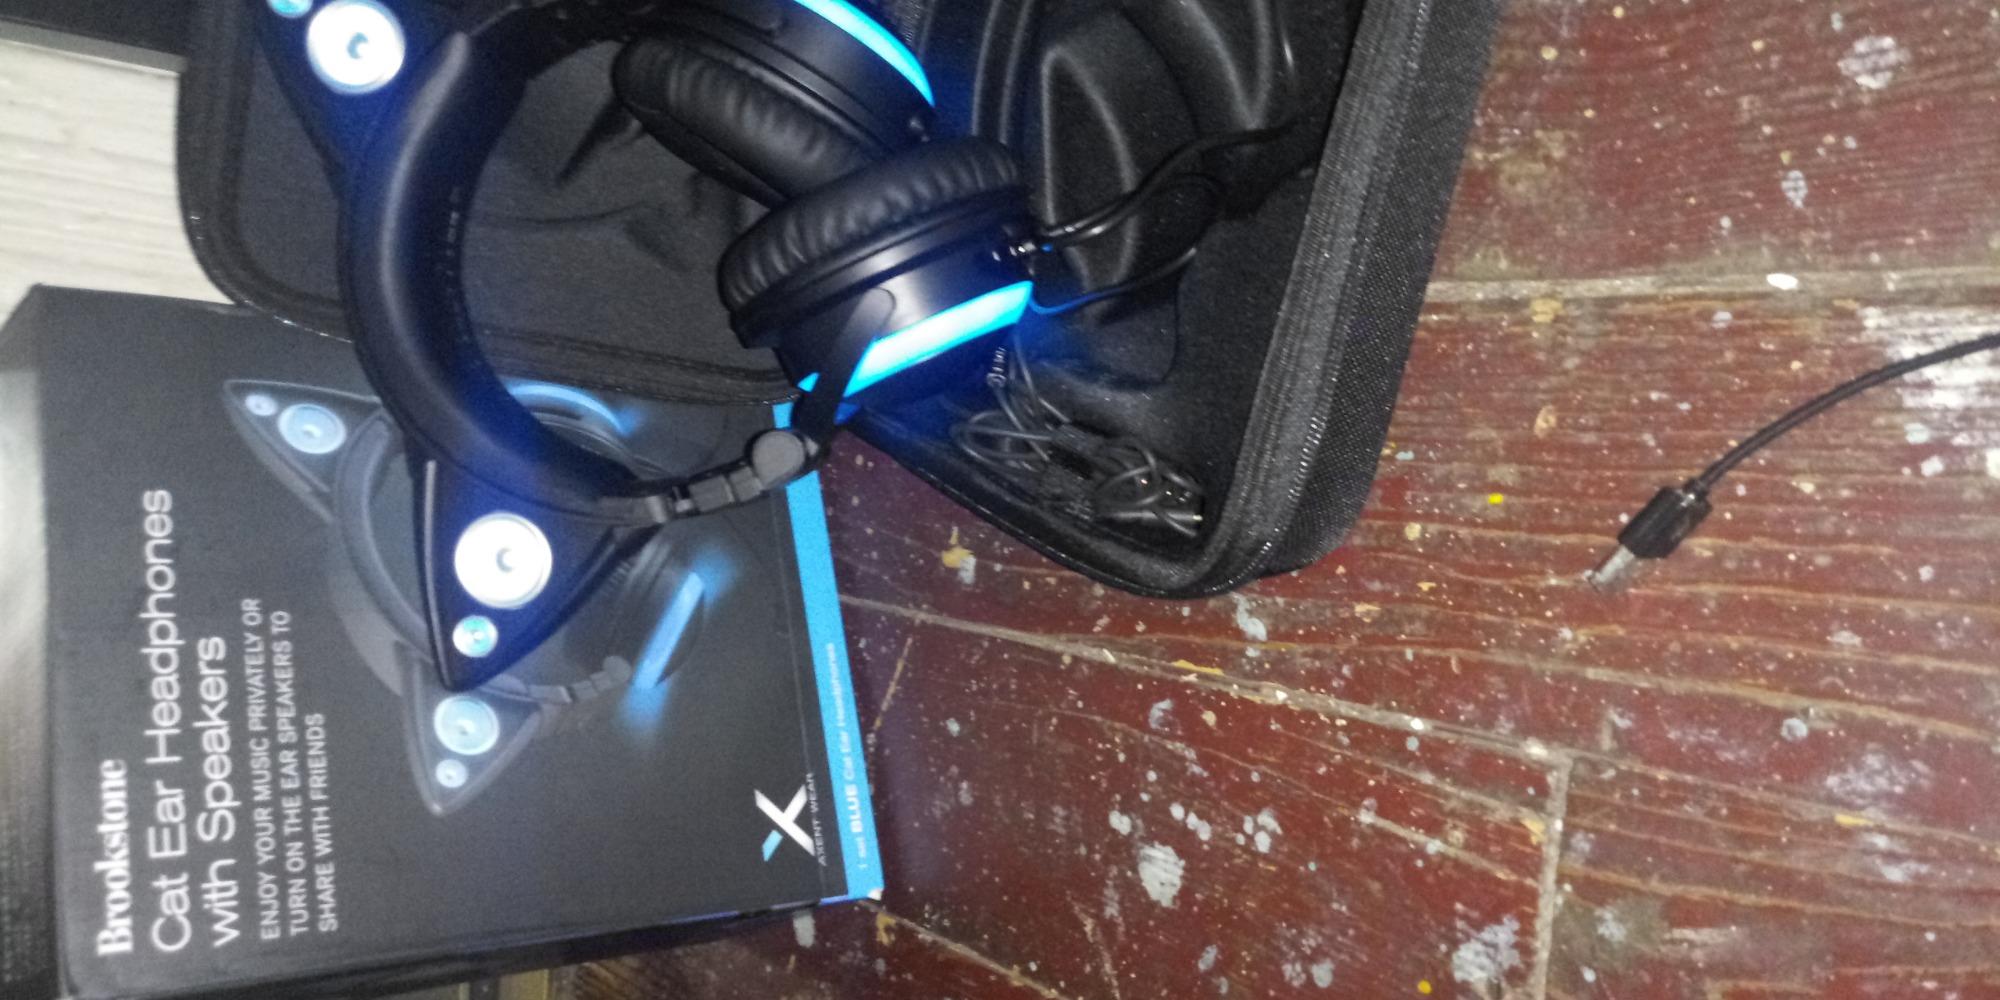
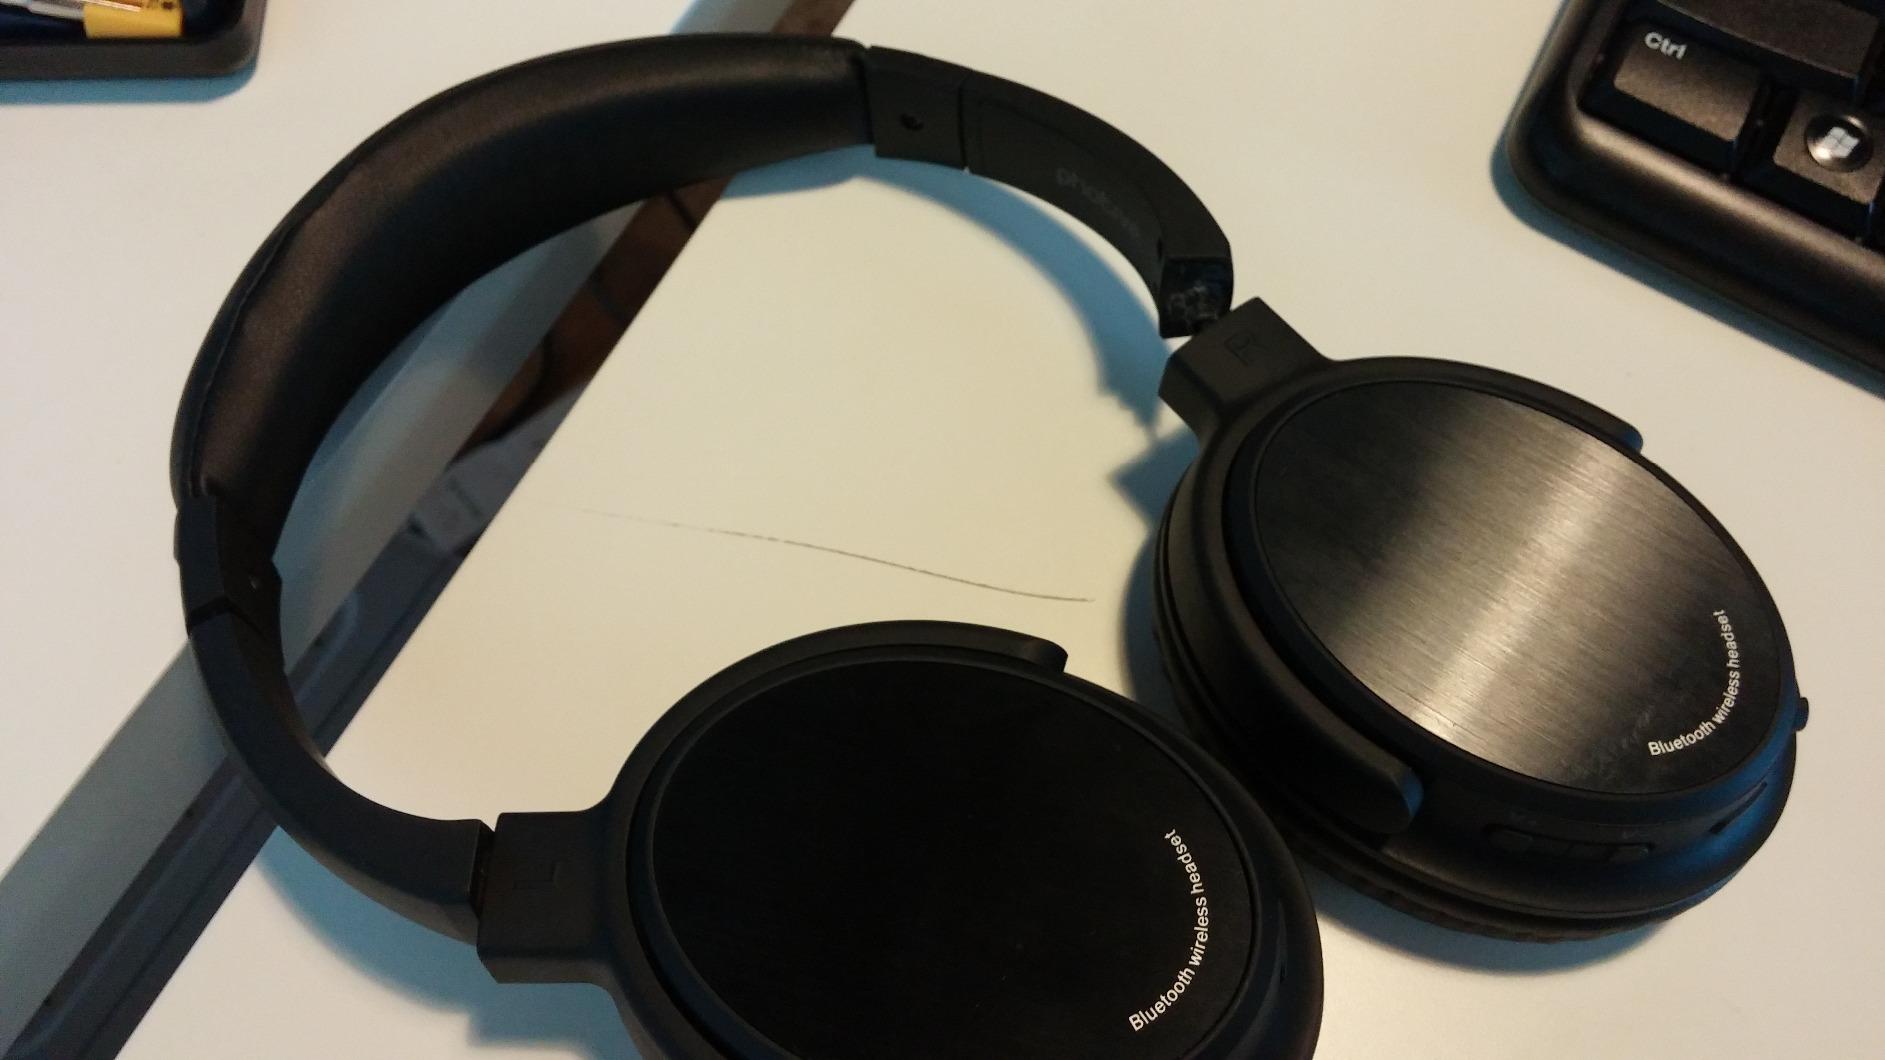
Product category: headphones
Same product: no